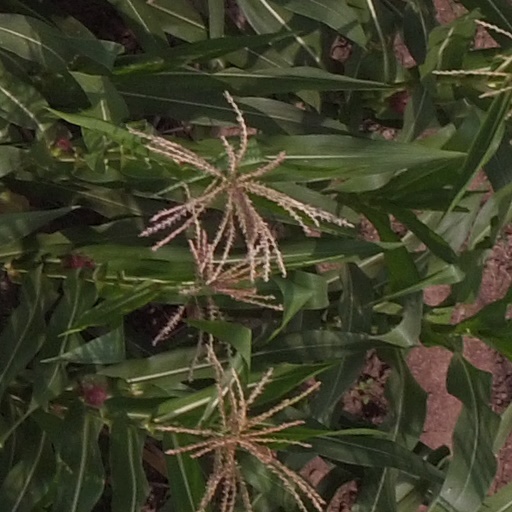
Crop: maize; corn